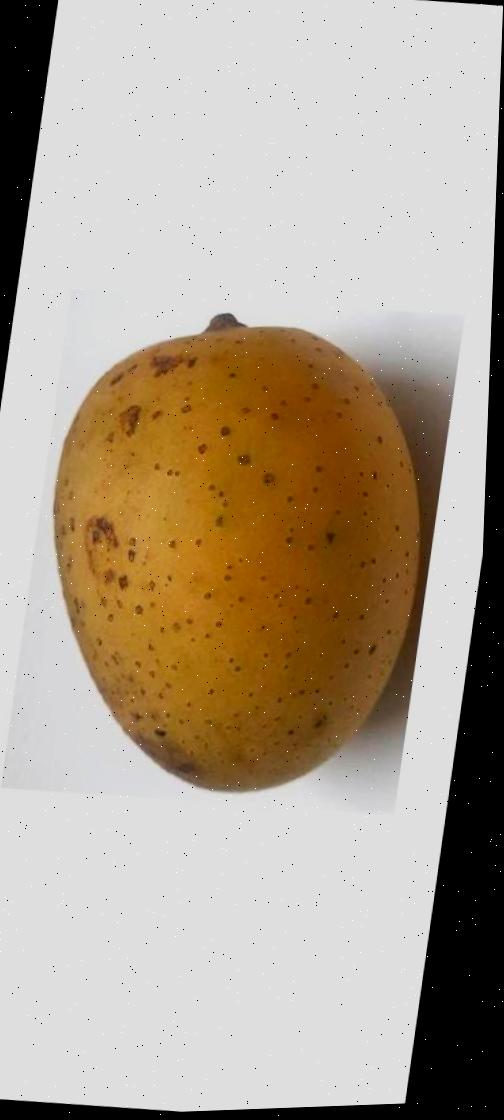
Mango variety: Gourmoti